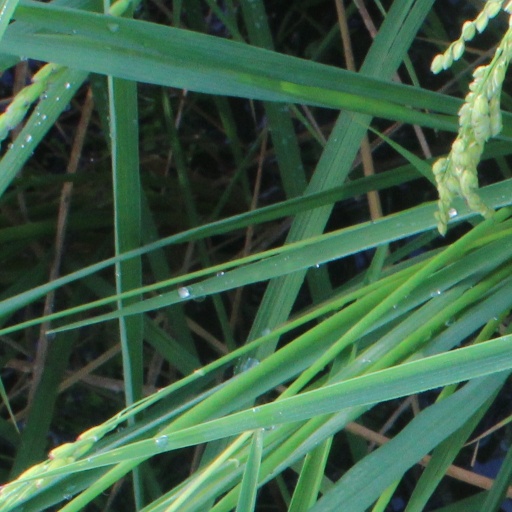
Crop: rice